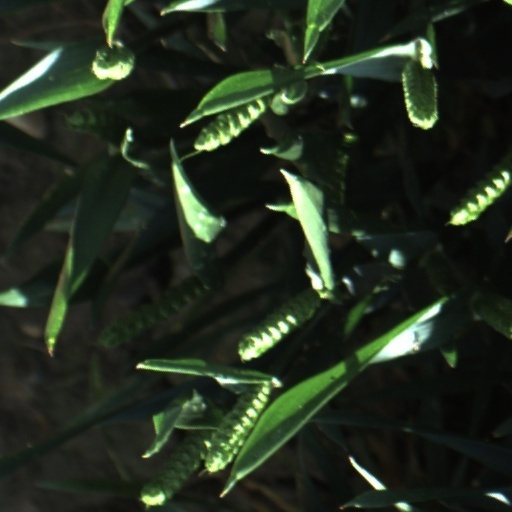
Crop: wheat